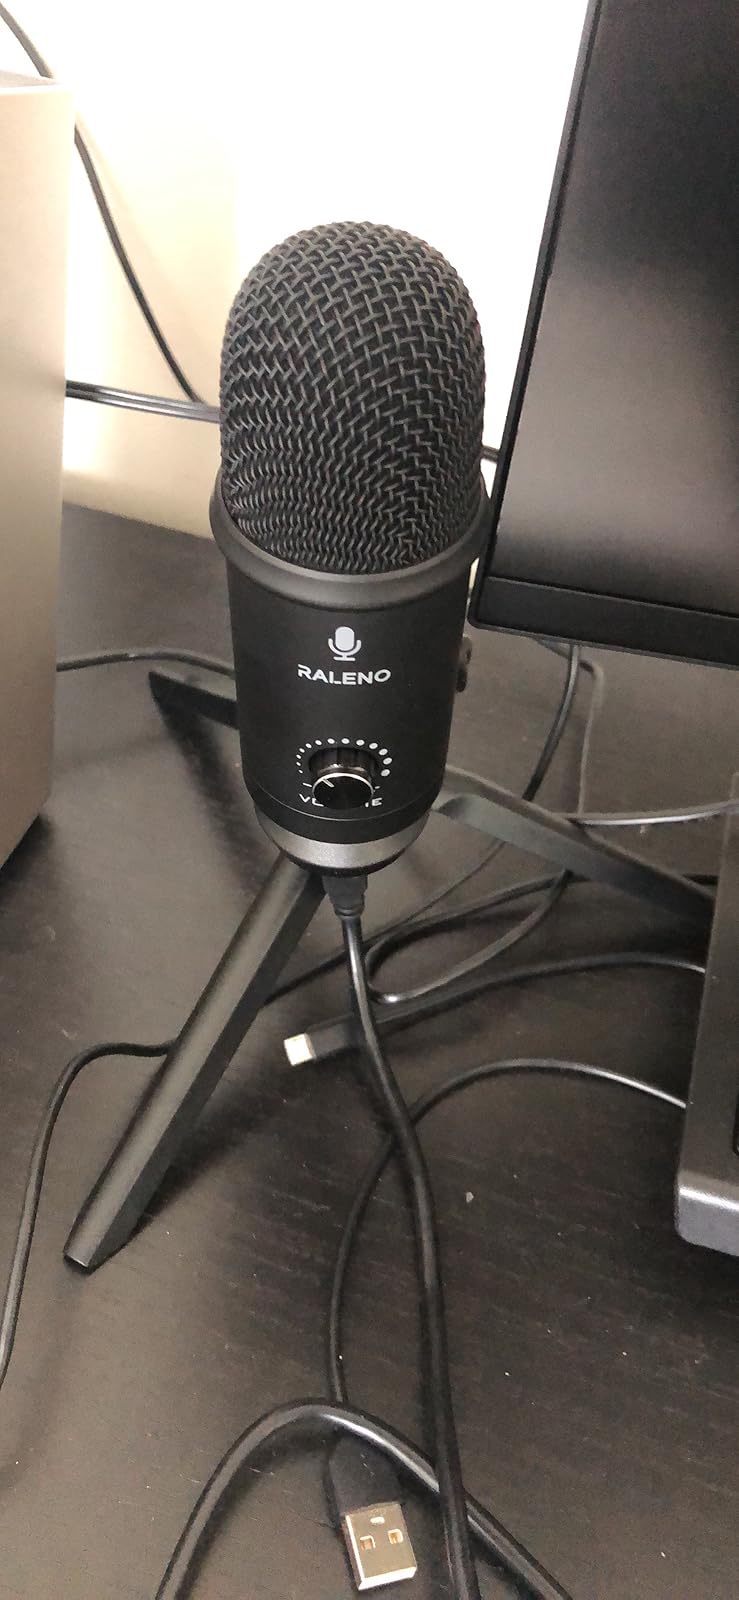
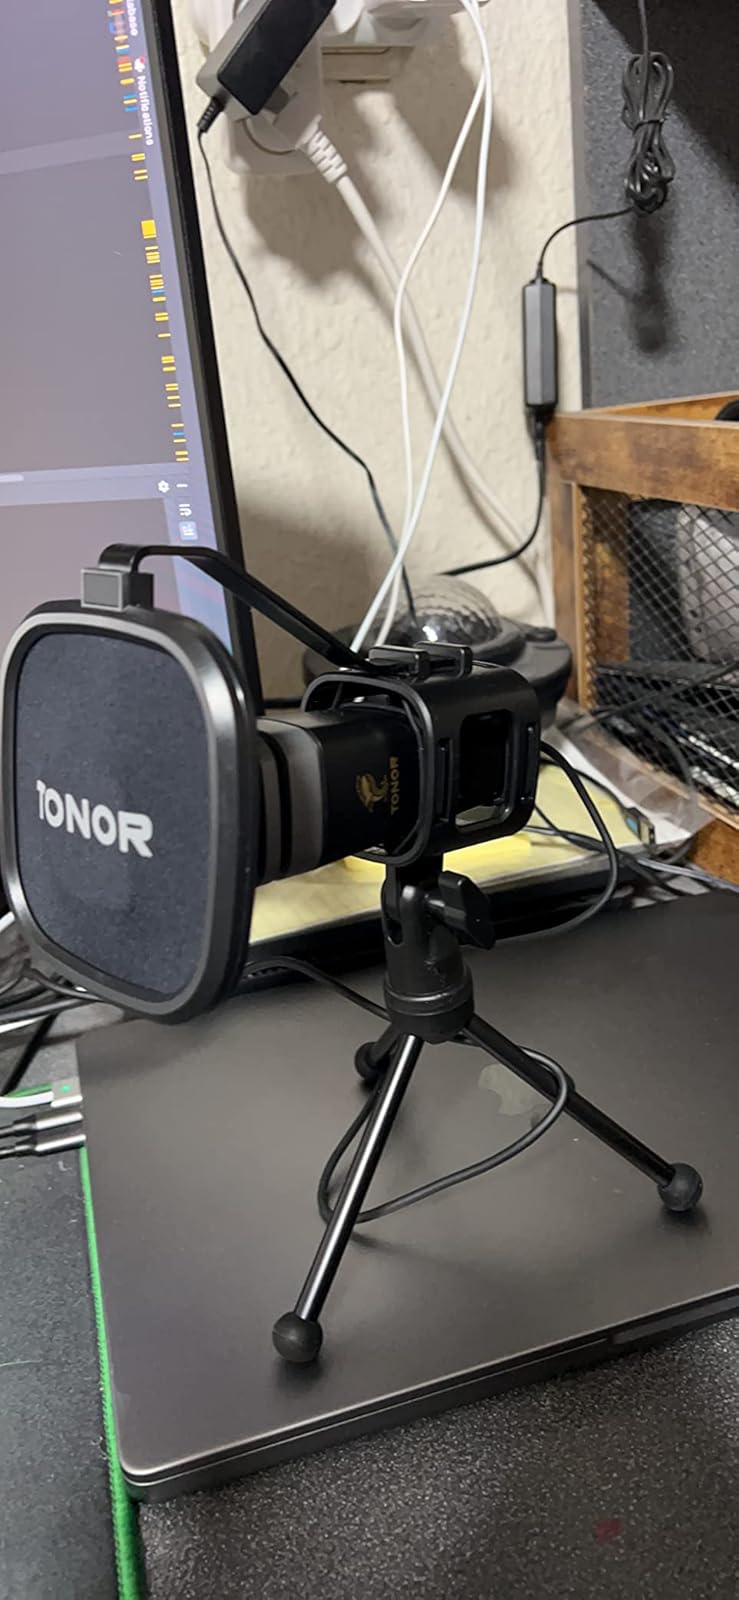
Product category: microphone
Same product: no